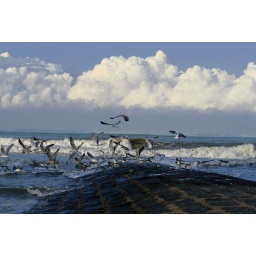
Seagulls flying away in belgium with a cool sky in the background. 80mm f:1.8